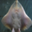
Label: ray